Caesarea Maritima

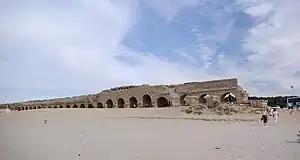
The Roman double aqueduct that brought water from the foot of the Carmel range to Caesarea

Herod built the two jetties of the harbour between 22 and 15 BCE, and in 10/9 BCE he dedicated the city and harbour to Emperor Augustus ("sebastos" is Greek for "augustus"). The pace of construction was impressive considering the project's size and complexity. At its height, Sebastos was one of the most impressive harbours of its time. It had been constructed on a coast that had no natural harbours and served as an important commercial harbour in antiquity, rivaling Cleopatra's harbour at Alexandria. Josephus writes: "Although the location was generally unfavorable, [Herod] contended with the difficulties so well that the solidity of the construction could not be overcome by the sea, and its beauty seemed finished off without impediment."